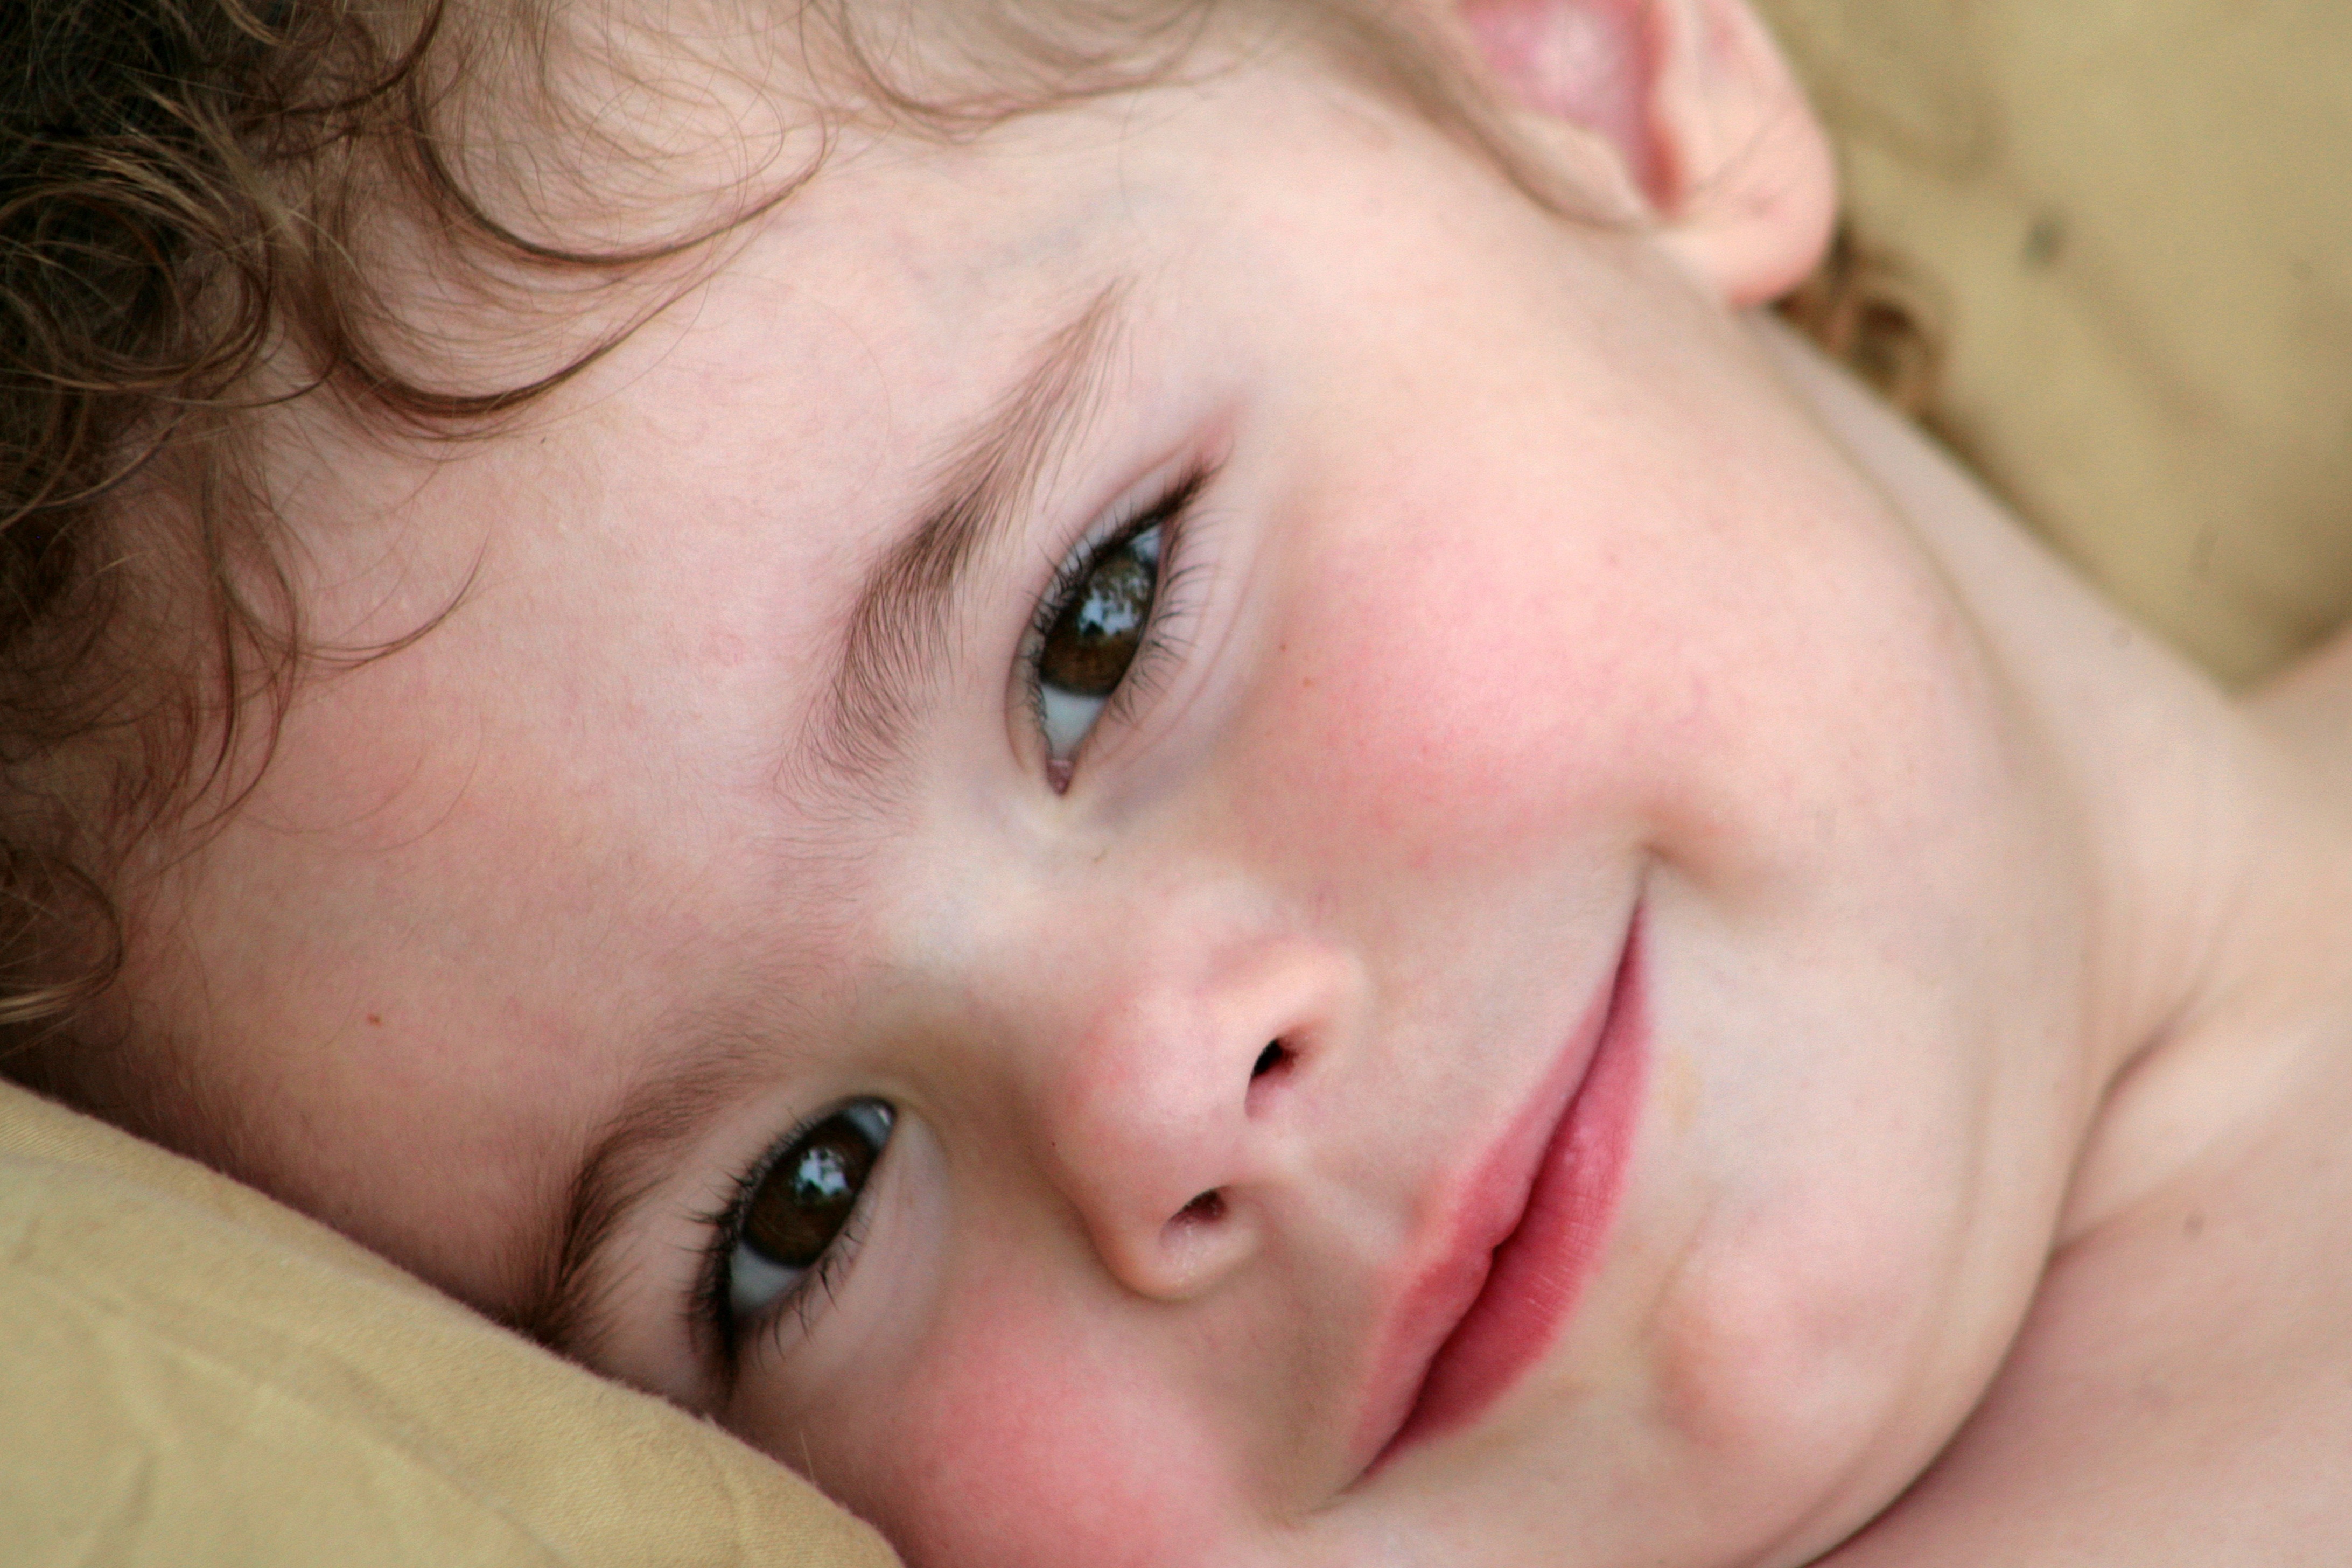
person, people, girl, hair, white, kid, cute, looking, female, brunette, portrait, model, young, youth, child, facial expression, childhood, smiling, smile, mouth, close up, human body, cheerful, face, nose, fun, cheek, happy, infant, toddler, eye, head, little, skin, joy, expression, organ, casual, attractive, portrait photography